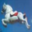
Label: horse